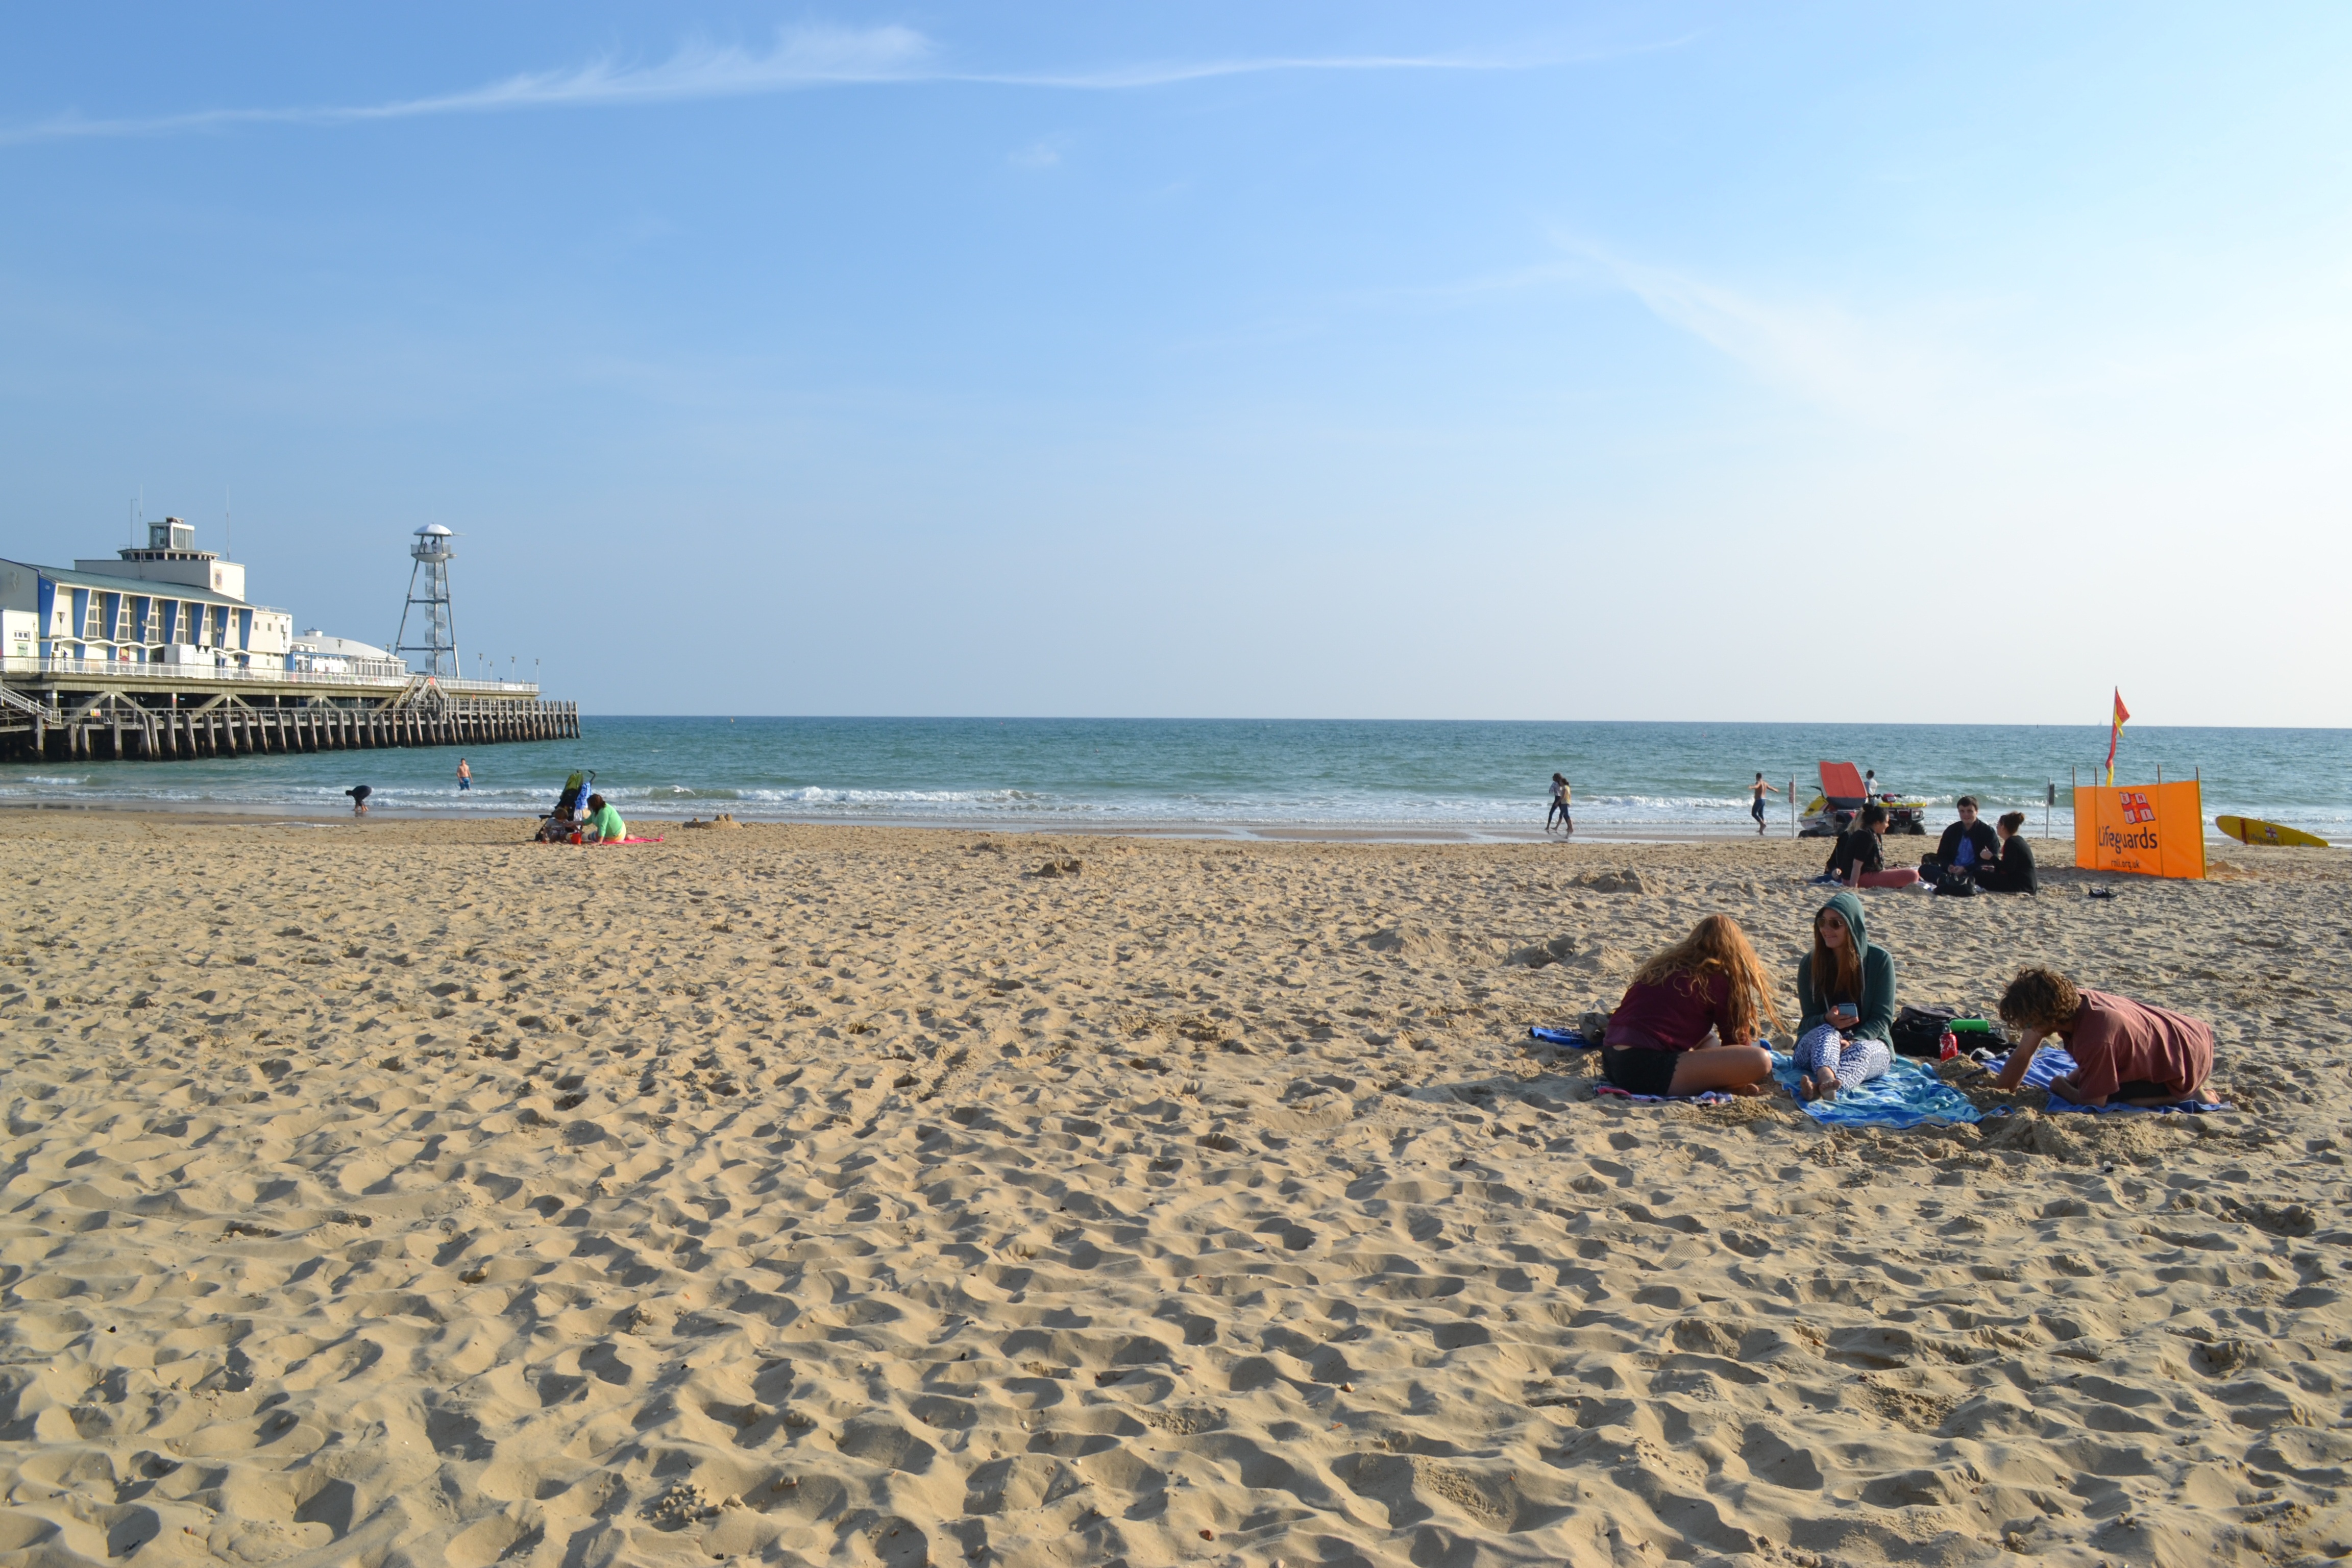
beach, landscape, sea, coast, water, sand, ocean, horizon, sun, shore, wave, vacation, bay, bikini, body of water, britain, cape